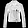
Label: Coat